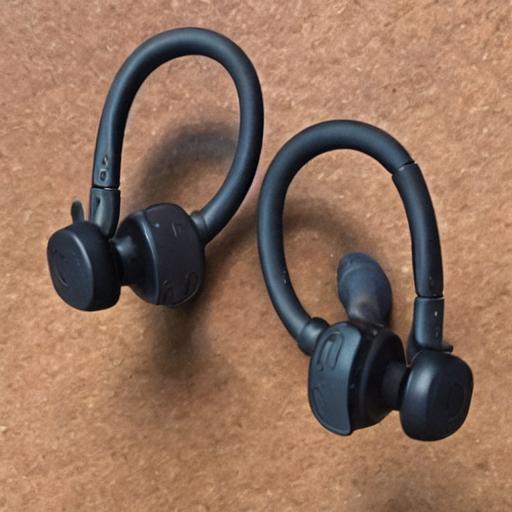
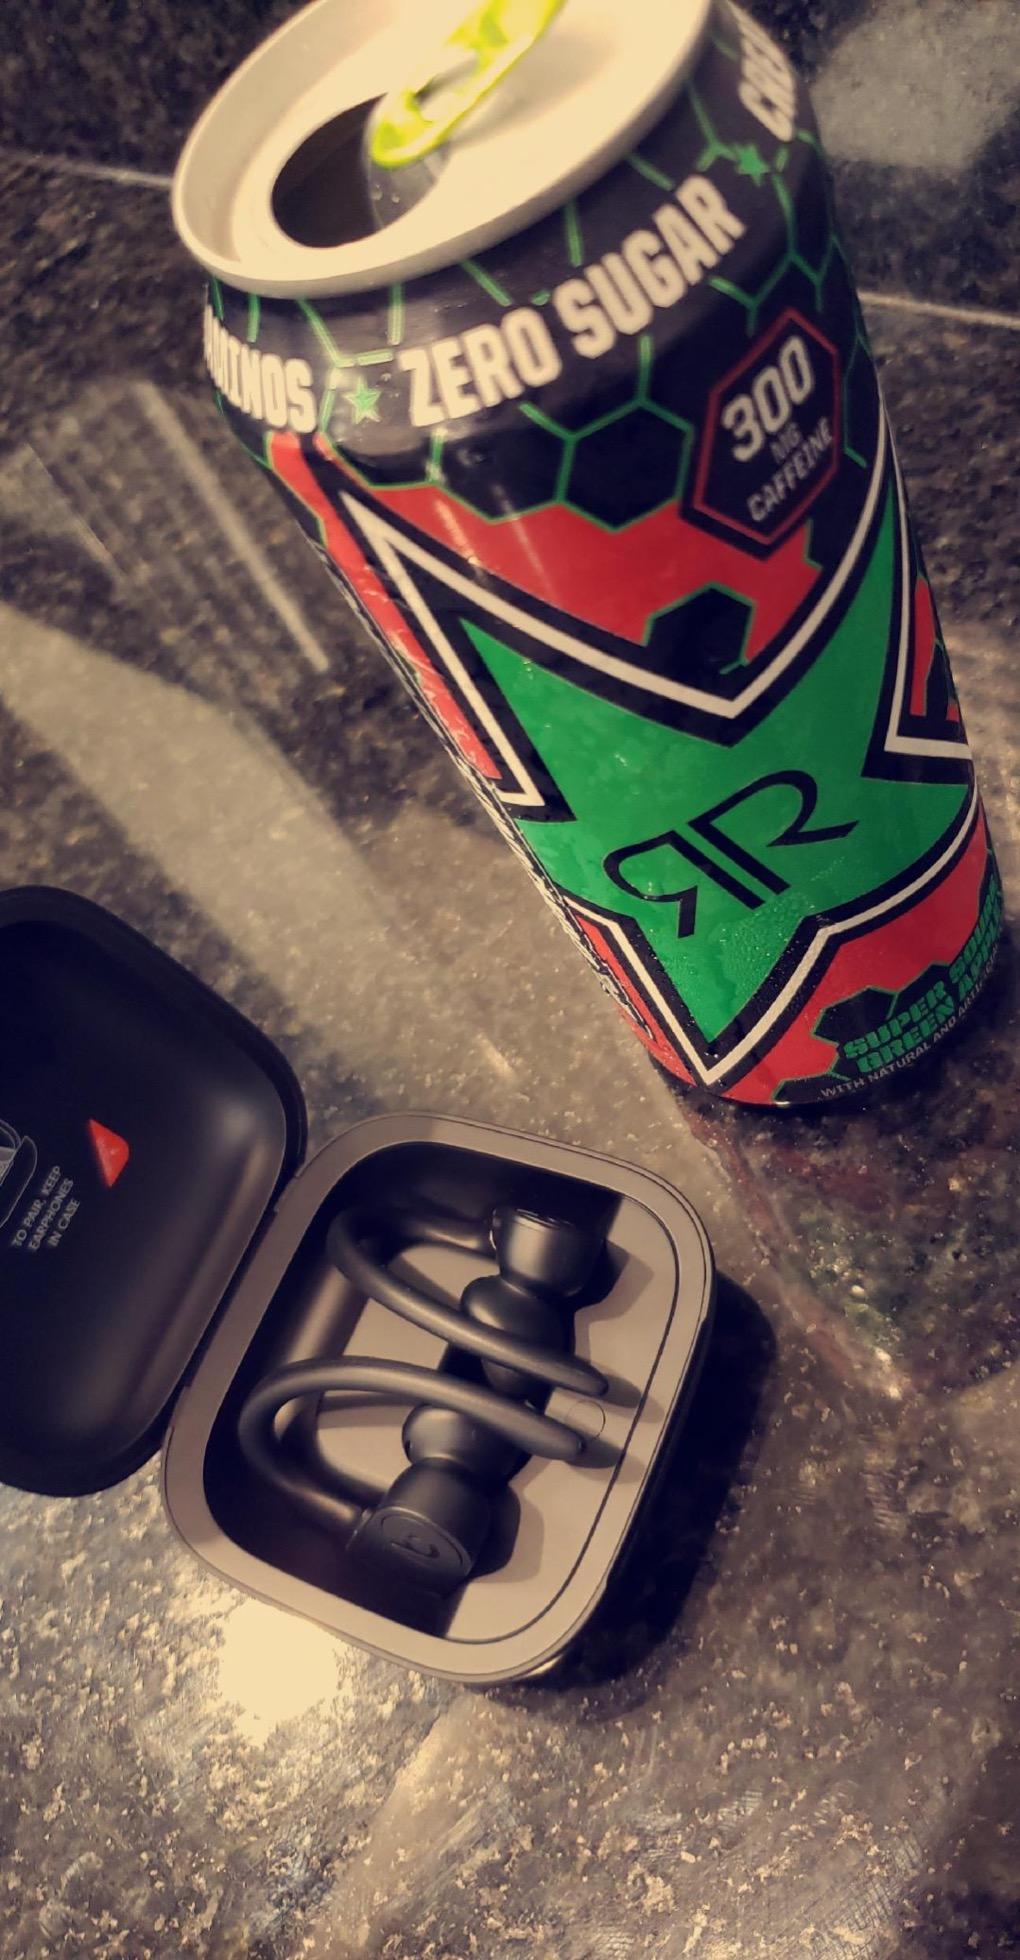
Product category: earbuds
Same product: no